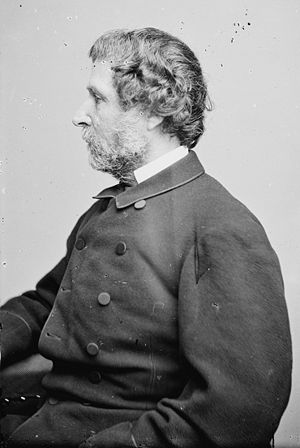
John C. Frémont / Biografi / Ekspeditioner
John C. Frémont
John Charles Frémont var en amerikanske officer, opdagelsesrejsende, den første Republikanske præsidentkandidat, og den første præsidentkandidat, som kandiderede på at slaveriet skulle afskaffes. I 1840'erne kaldte aviserne ham for The Pathfinder, og det tilnavn bruges stadig, sommetider "The Great Pathfinder".